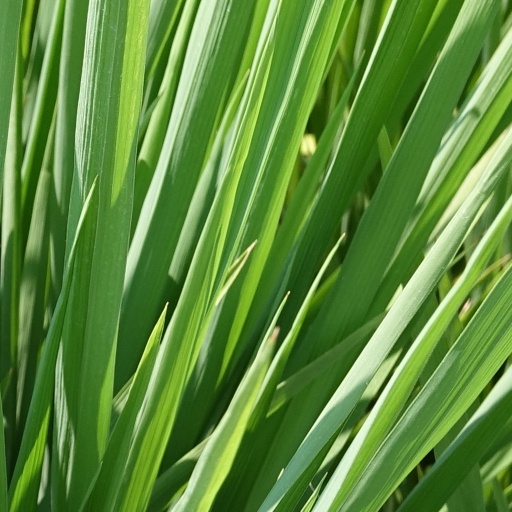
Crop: rice